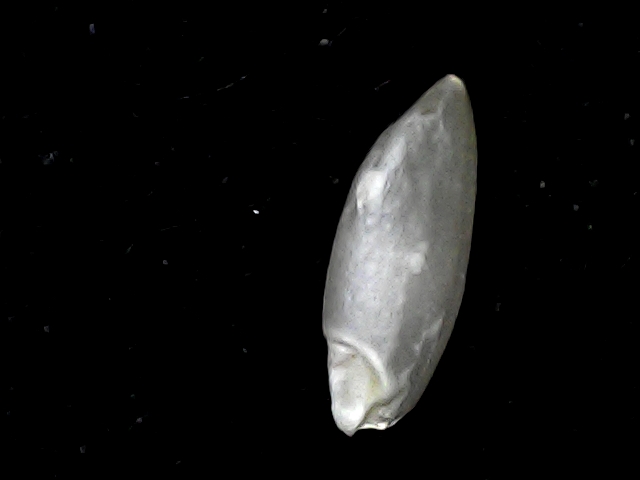
Rice variety: BD39